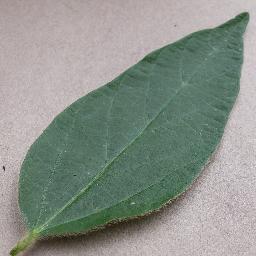
Label: Soybean___healthy